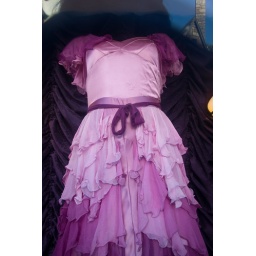
Hermione's dress on display in a window at Gladrags Wizardwear in Hogsmeade at the Wizarding World of Harry Potter.